The Most Holy Virgin Mary, Queen of Poland

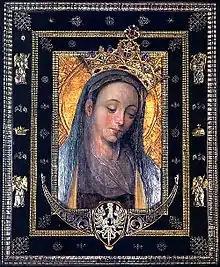

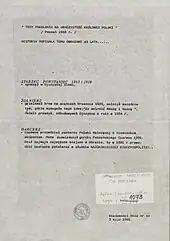
A leaflet for the Solemnity of Queen of the Polish Crown, 1981

The Most Holy Virgin Mary, Queen of Poland (also translated as Our Lady, Queen of Poland or Blessed Virgin Mary, Queen of Poland) is an honorary title for Mary, mother of Jesus, used by Polish Catholics.